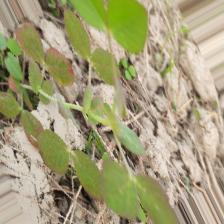
Label: Lentil Rust